Reham Khan (memoir)

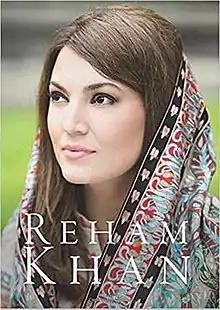

Reham Khan is a 2018 controversial memoir written by Reham Khan. She is a former wife of Imran Khan, who later became Prime Minister of Pakistan in 2018. It was published on July 12, 2018 before the 2018 Pakistani general election, leading to claims that its publication was intended to damage Imran Khan's electoral prospects. The book was published by SK Publications in Pakistan and HarperCollins Publishers in India.